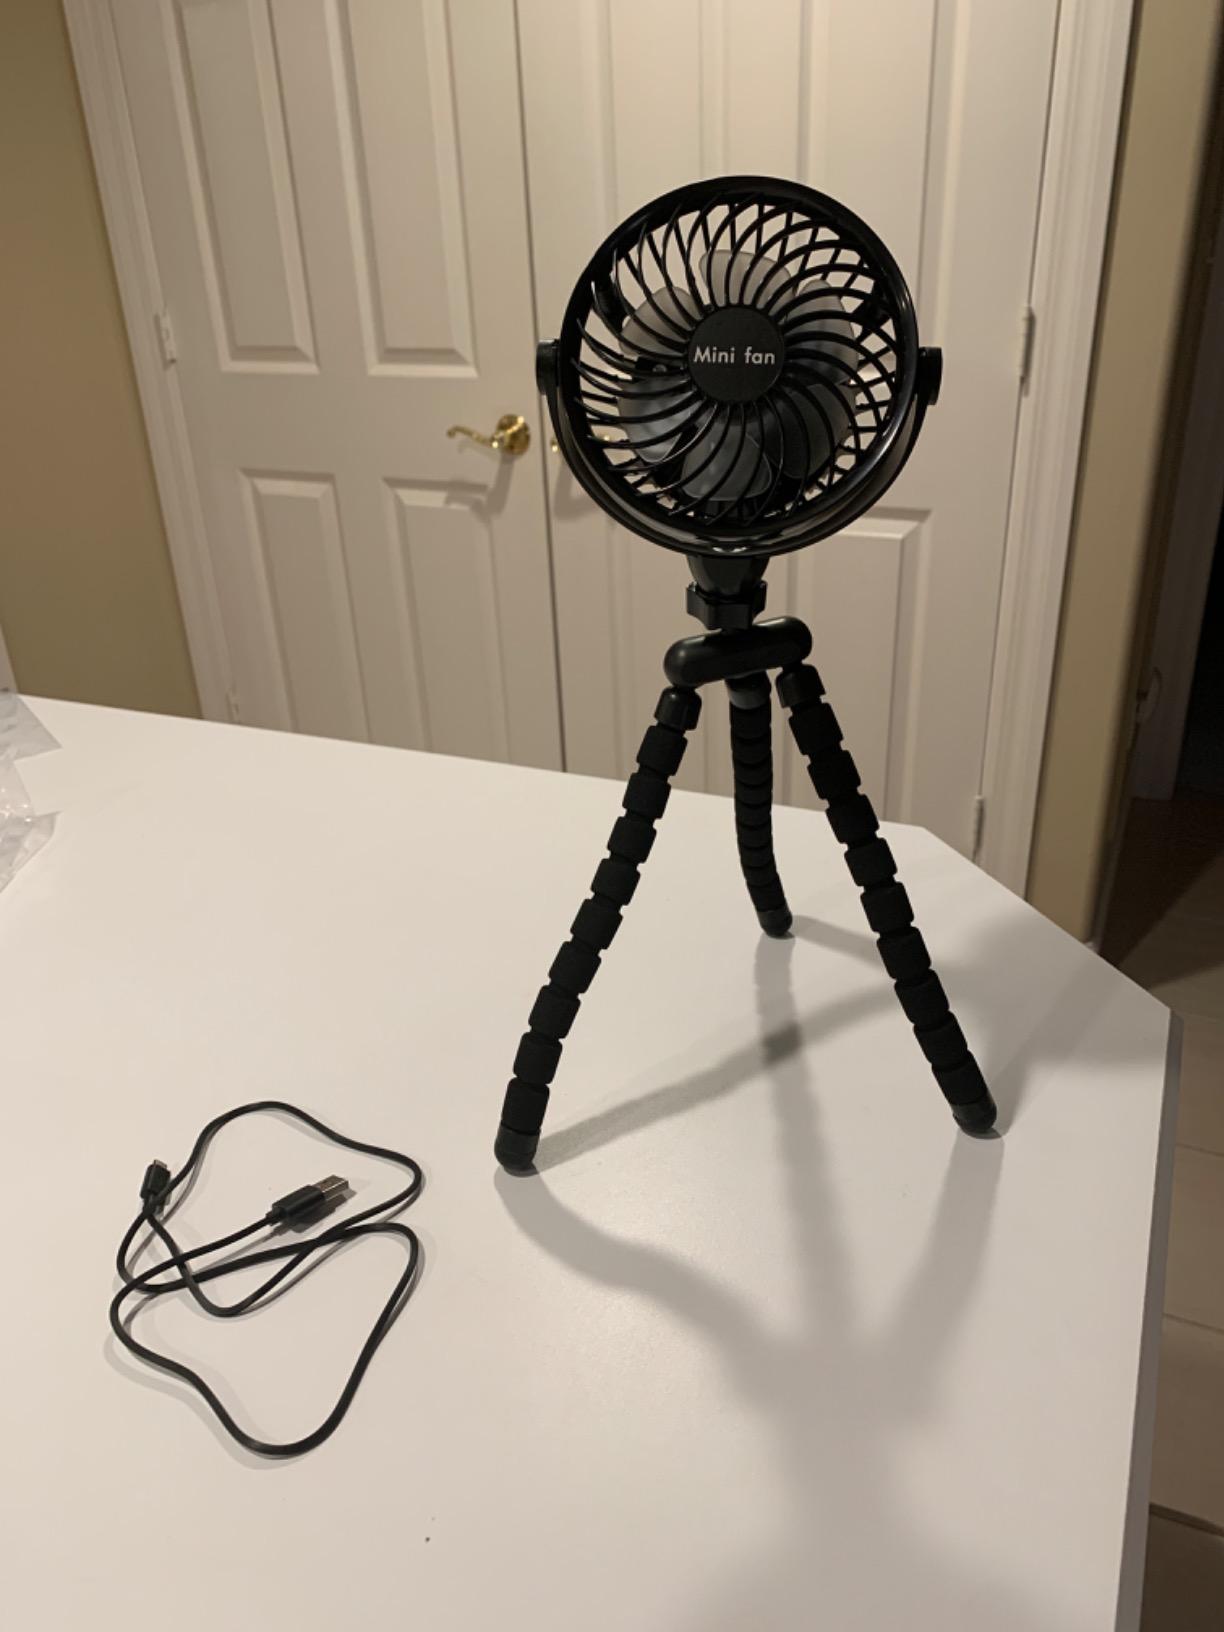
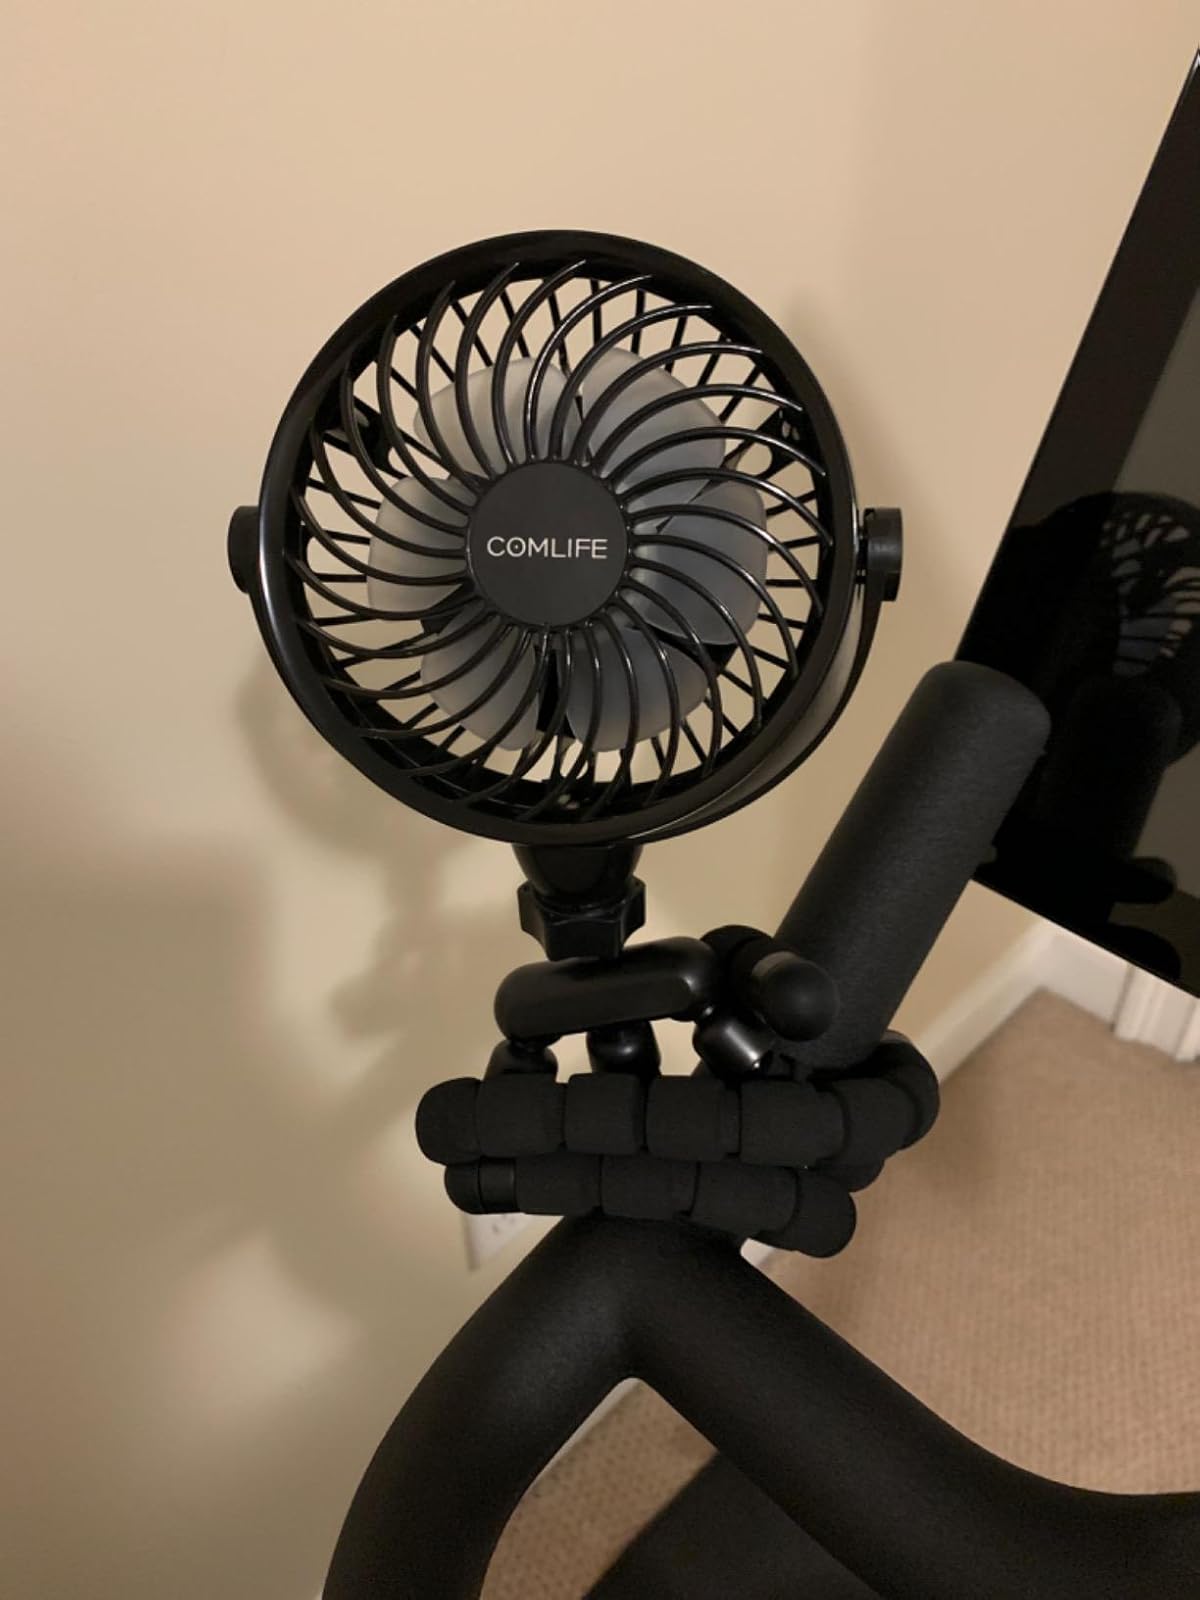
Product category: fan
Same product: yes